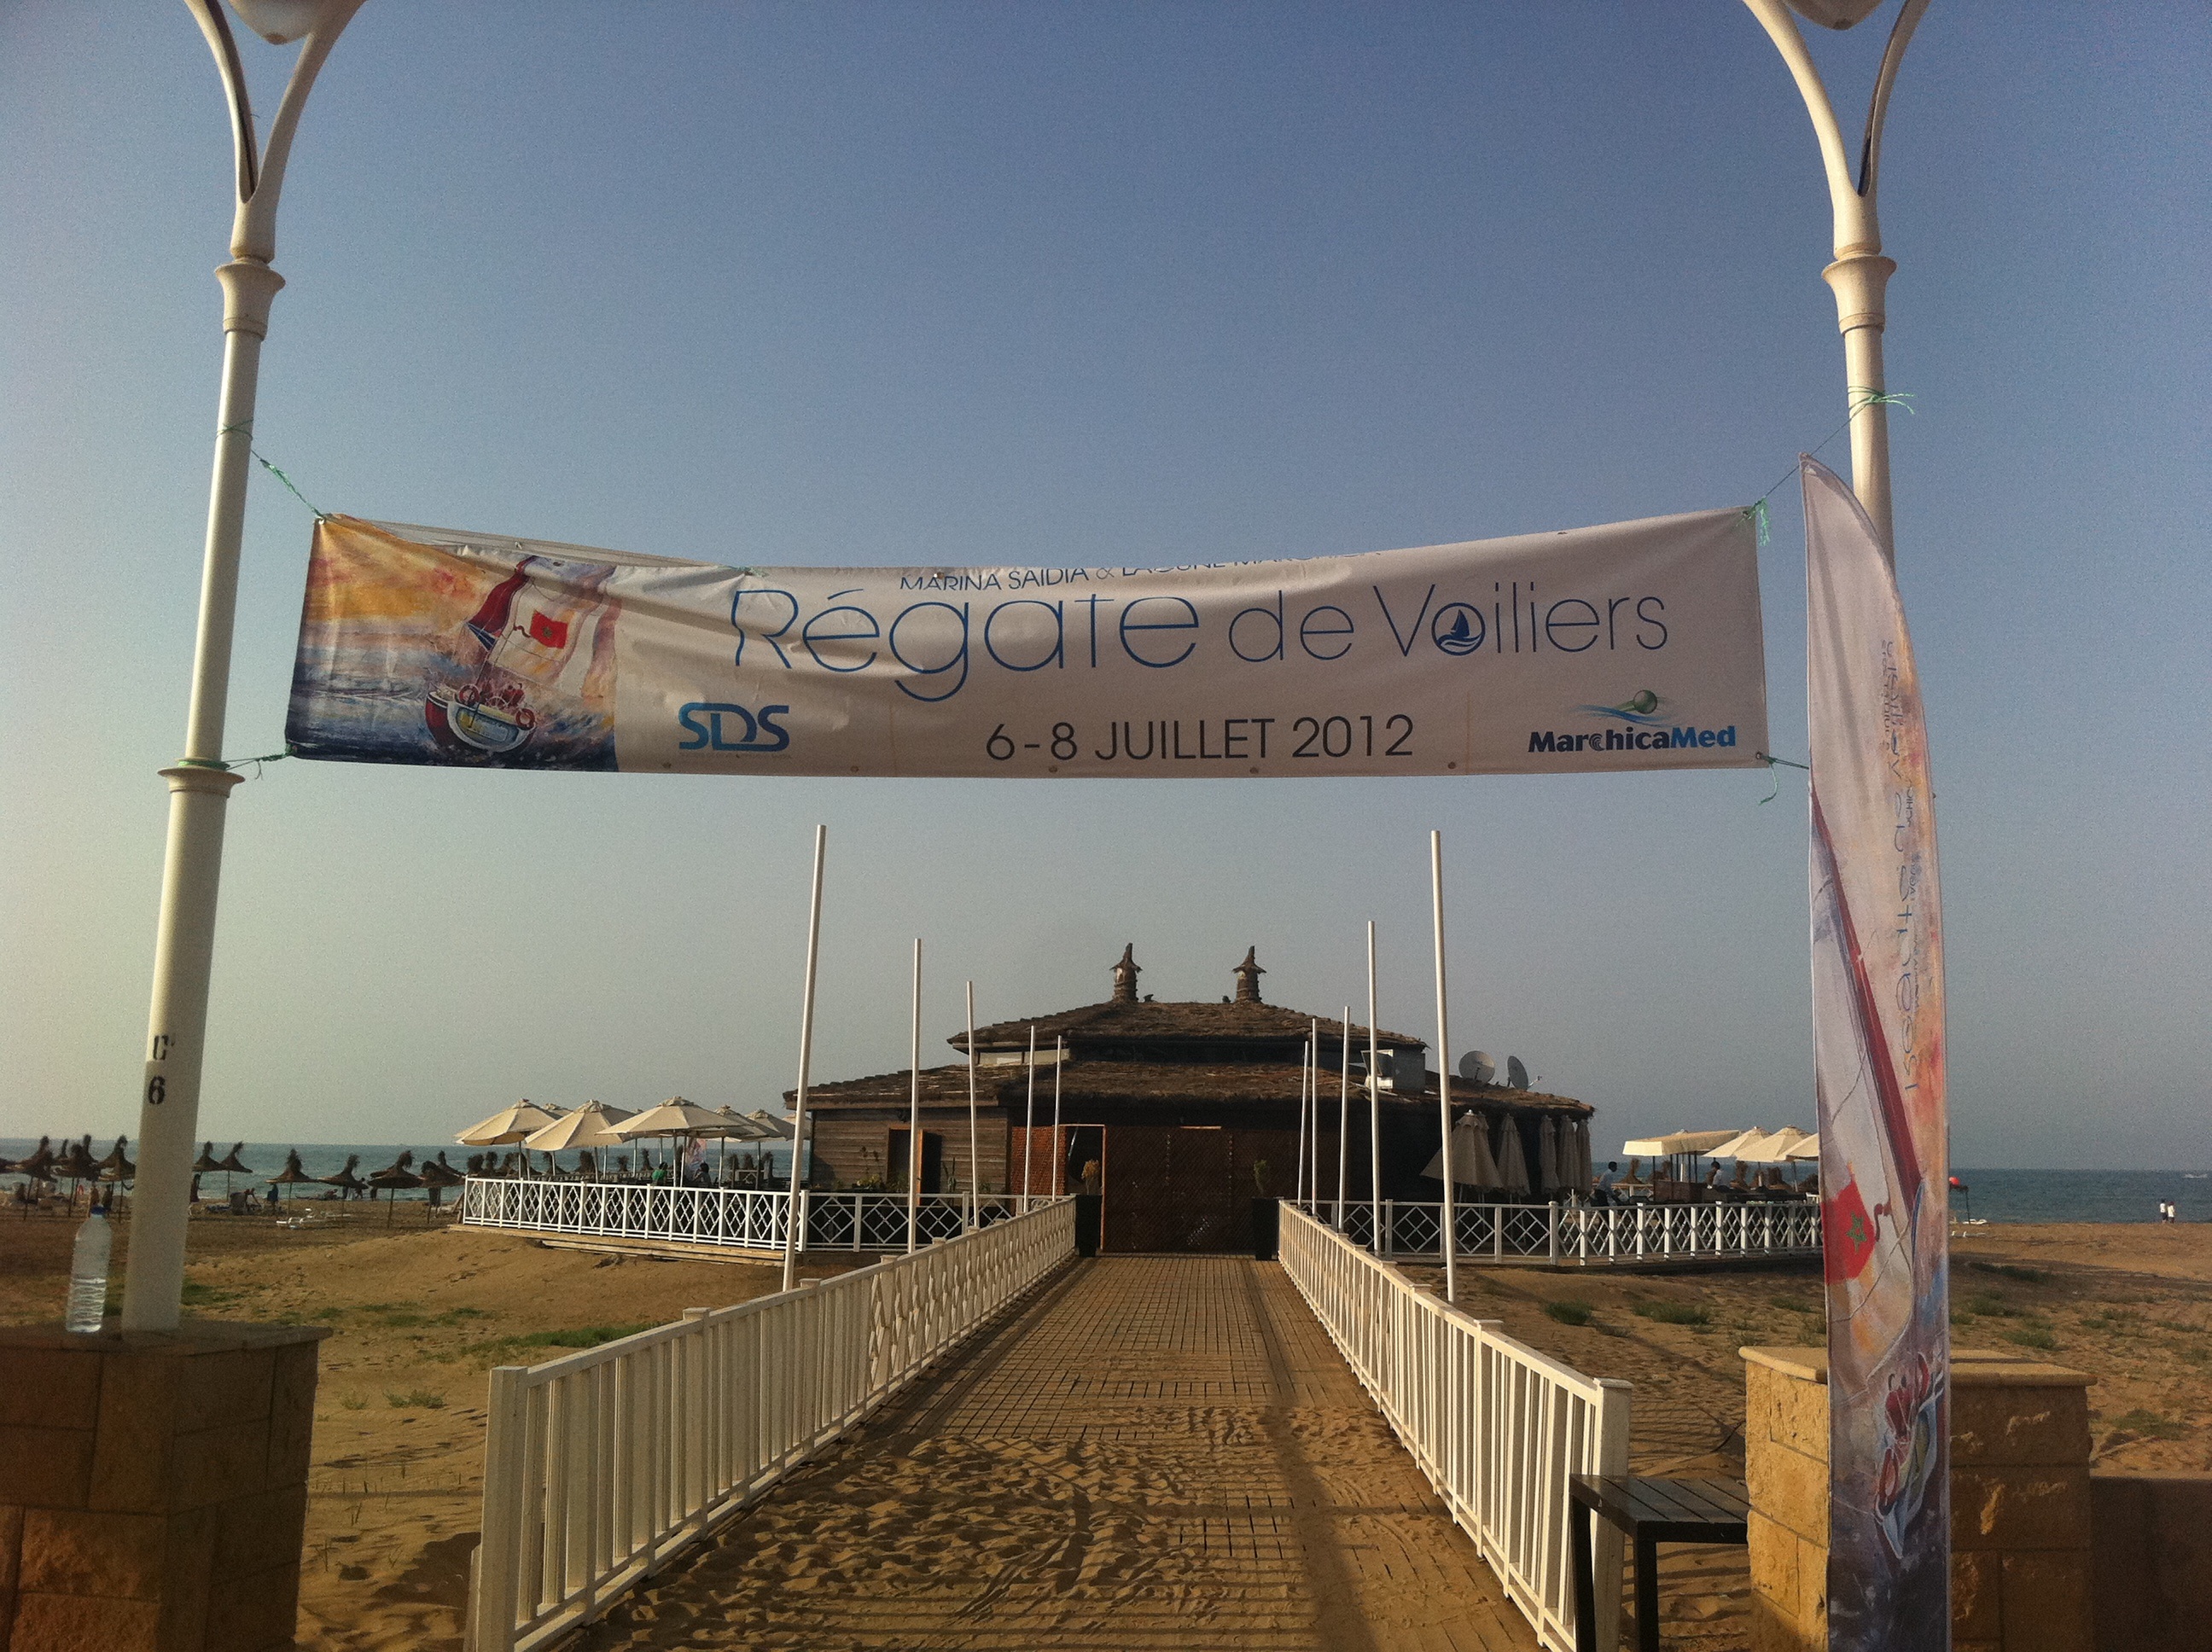
beach, sea, structure, boardwalk, bridge, street, view, walkway, arch, landmark, stadium, morocco, regatta